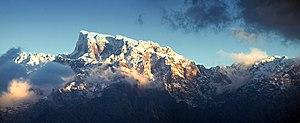
Filosorma est une ancienne piève de Corse. Située dans le nord-ouest de l'île, elle relevait de la province de Calvi sur le plan civil et du diocèse de Sagone sur le plan religieux.
Manso est une commune française, située dans la circonscription départementale de la Haute-Corse et le territoire de la collectivité de Corse. La commune appartient à la microrégion du Filosorma.